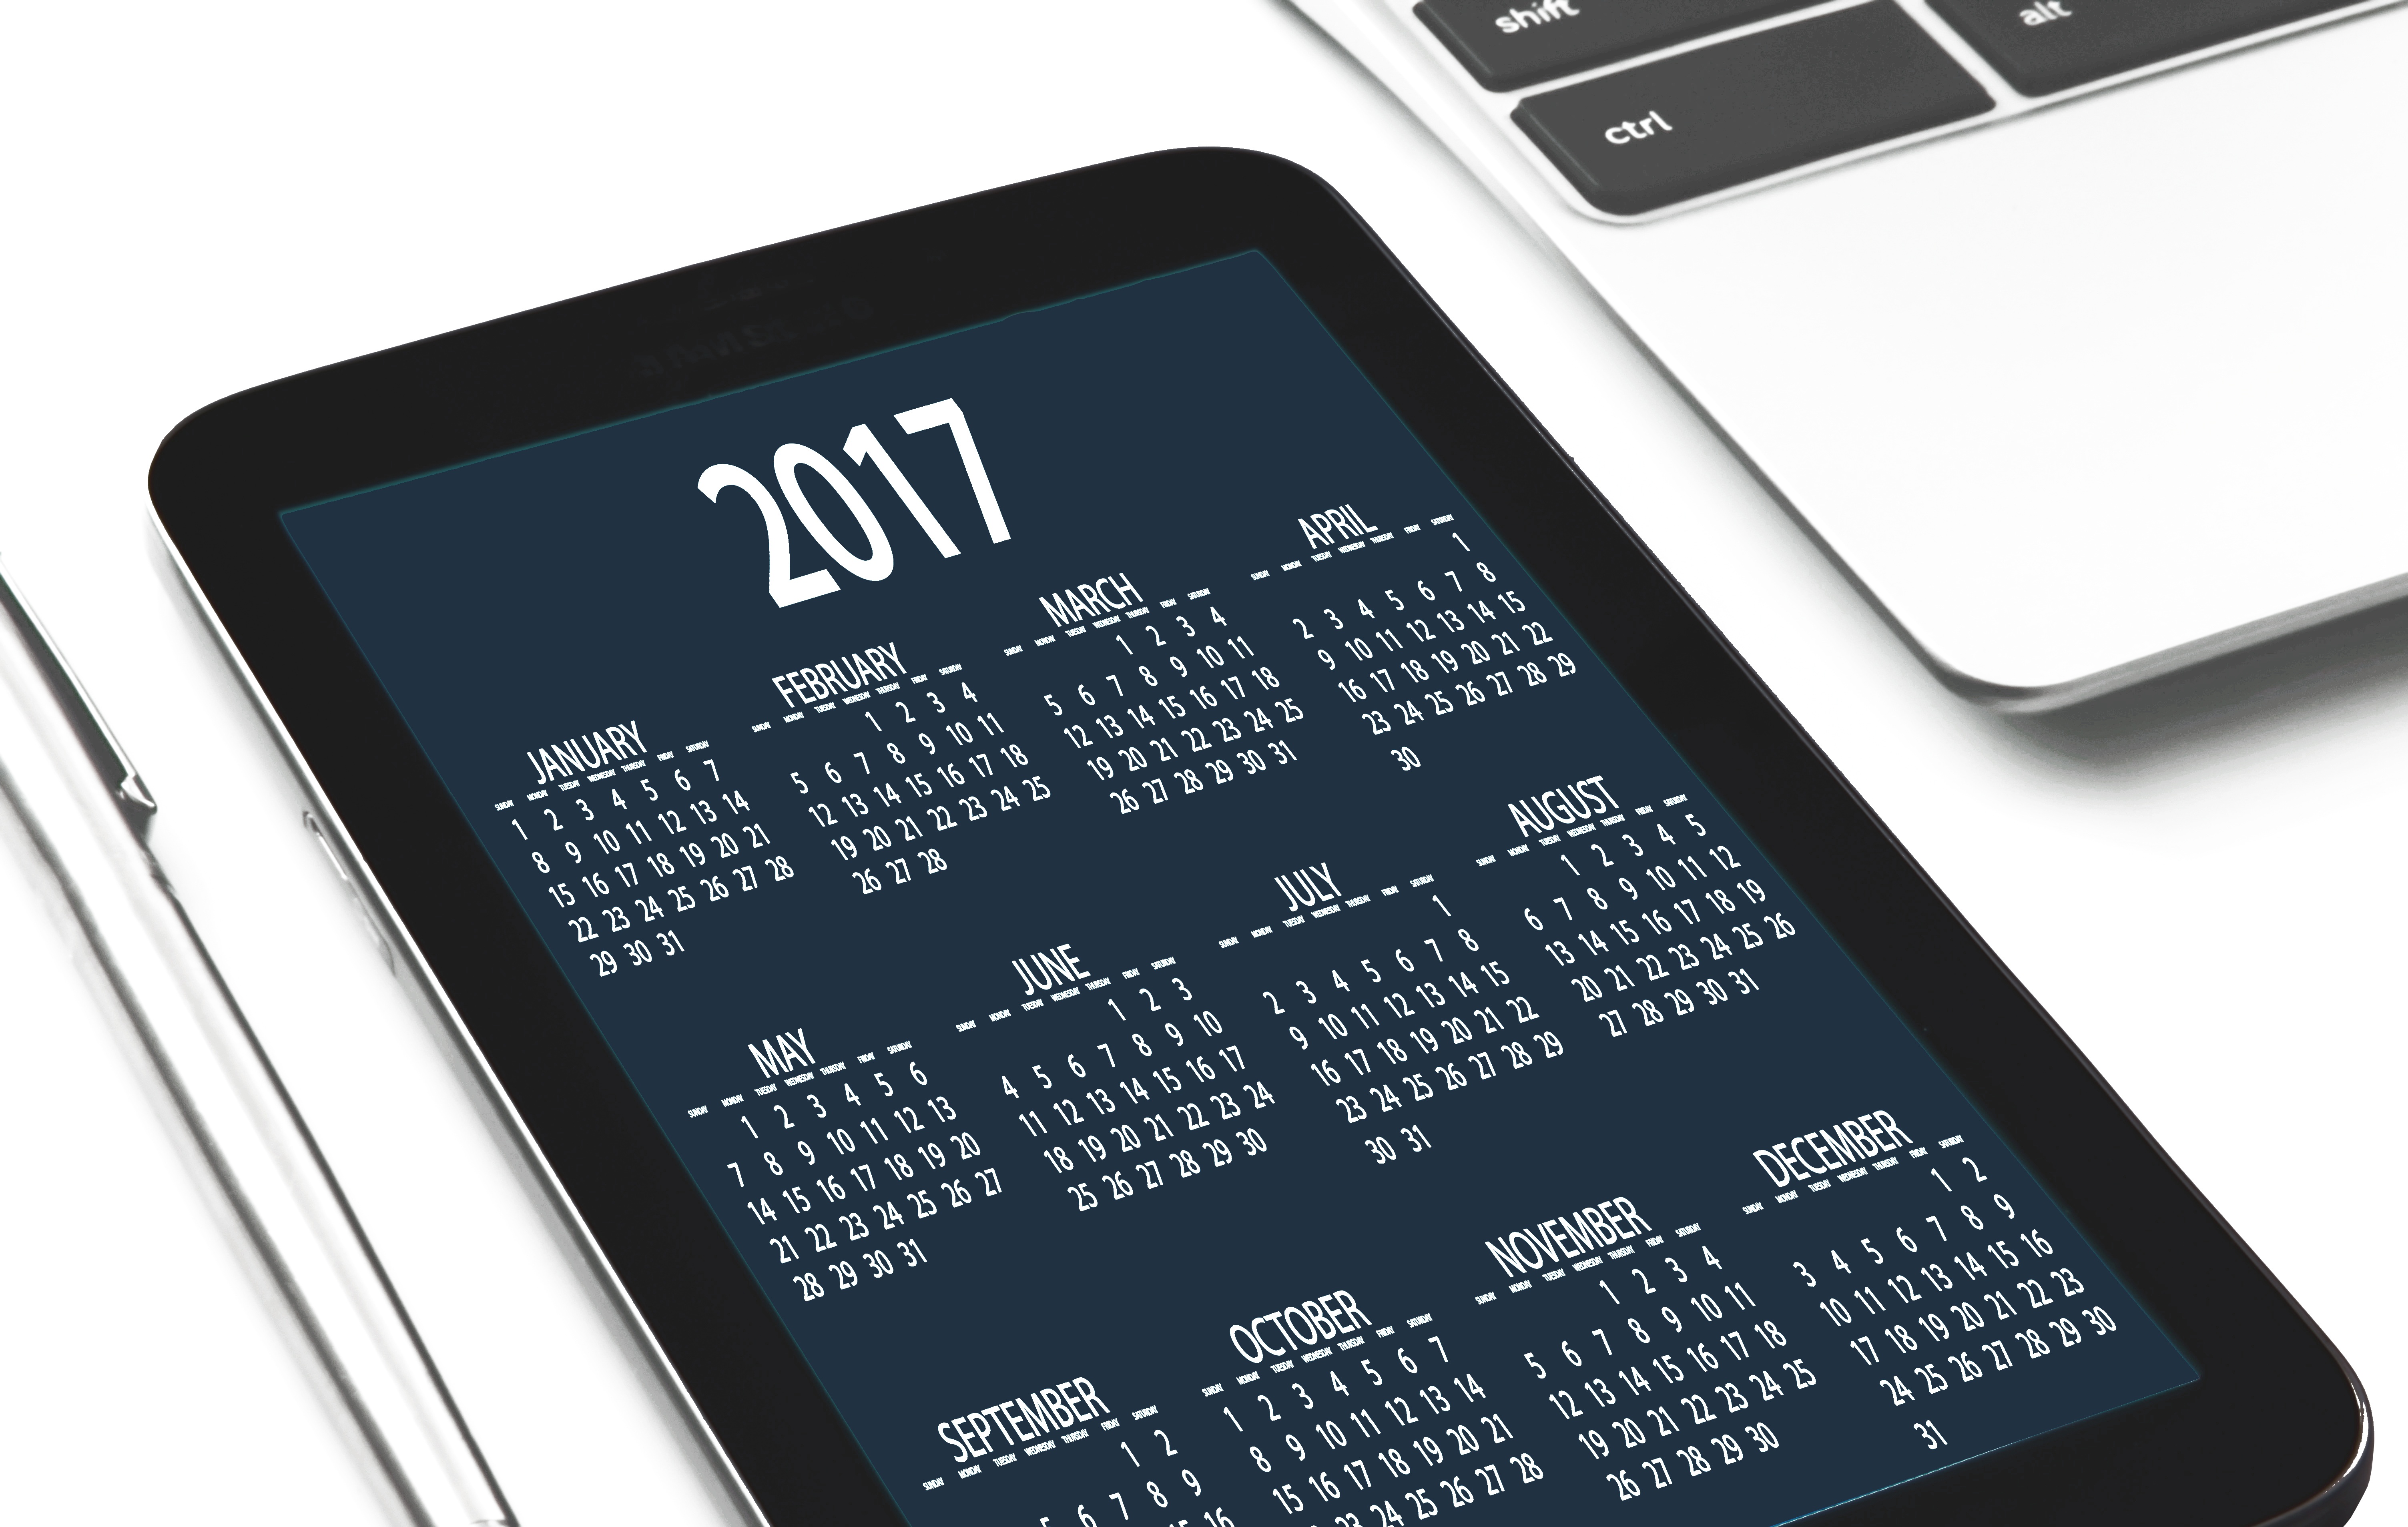
desk, computer, smartphone, screen, technology, time, social, internet, tablet, phone, office, communication, gadget, agenda, business, mobile phone, date, brand, product, font, hotel, text, year, diagram, digital, media, new, plan, calendar, daily, multimedia, marketing, smart, template, appointment, editorial, send, application, schema, from friends, tap on, schedule plan